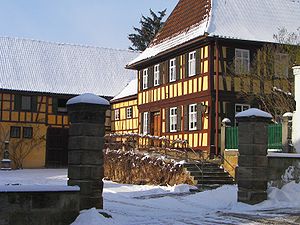
Michelau in Oberfranken / Historie
Fischerhof
Michelau in Oberfranken er en kommune i Landkreis Lichtenfels regierungsbezirk Oberfranken i den tyske delstat Bayern.